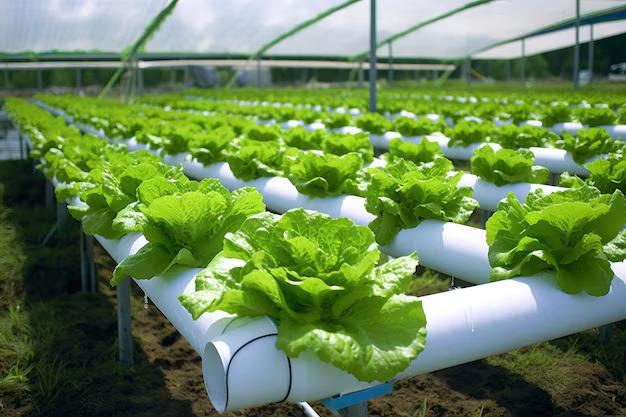
Shamba la kilimo la kisasa cha  [cs] hydroponics  [cs] ndani ya jengo la  [cs] green house  [cs] inayoonyesha safu ndefu za mimea za  [cs] salad [cs] iliyopandwa kwa utaratibu . Mimea ya  [cs] salad [cs] inaonekana kuwa na majani mabichi yenye afya na yamepandwa kwenye mashimo yaliyotengenezwa kwenye mabomba meupe.